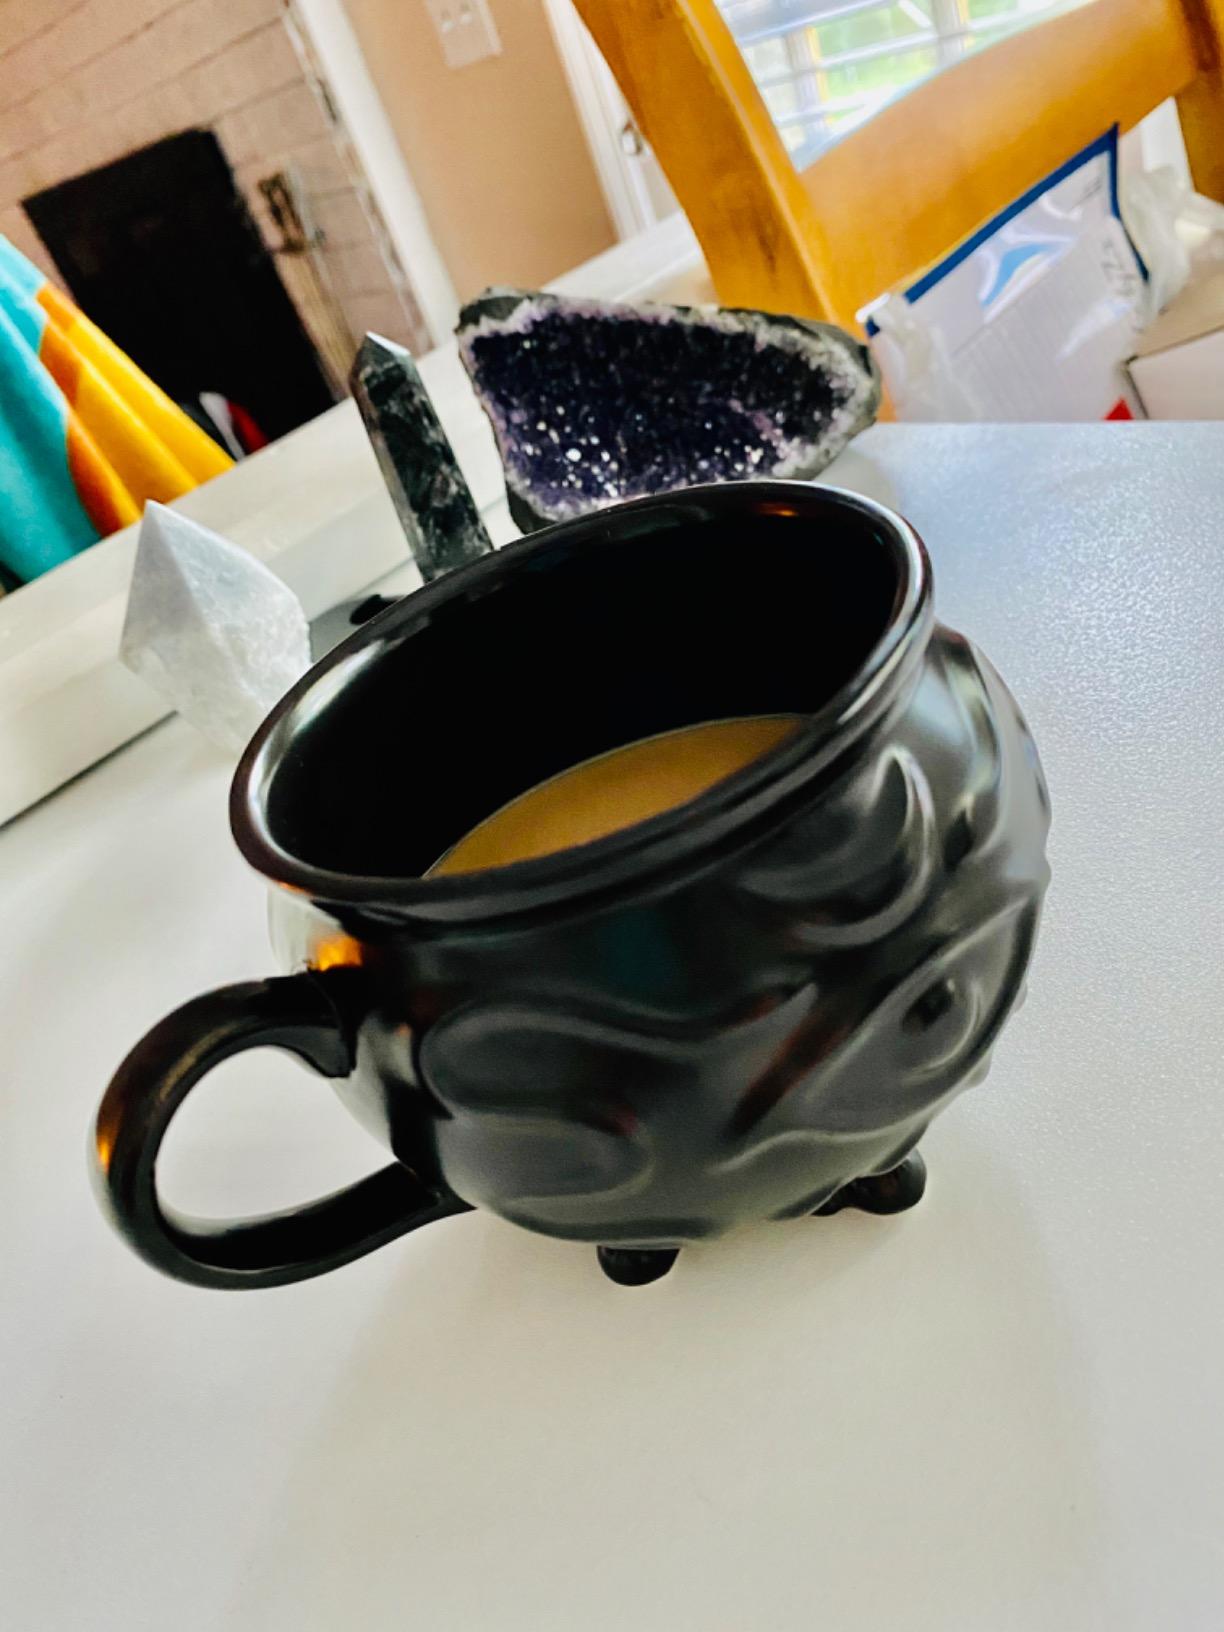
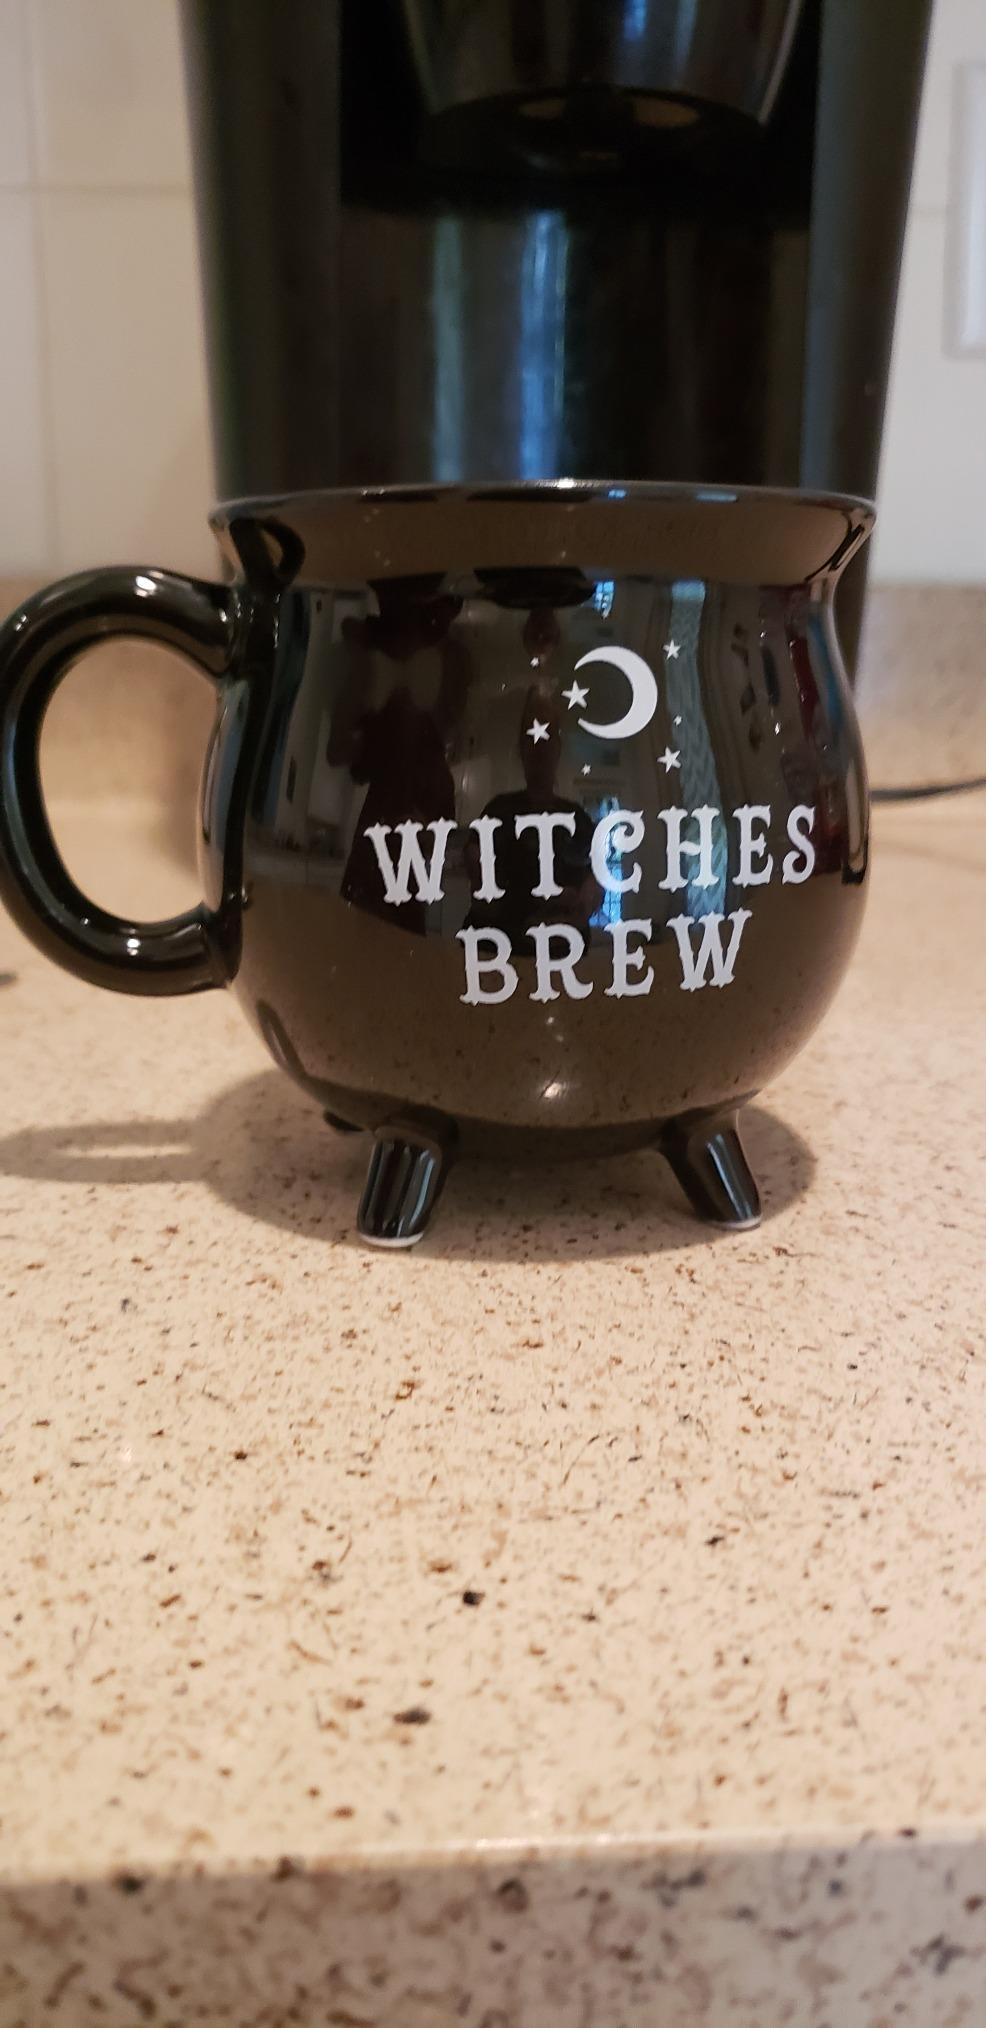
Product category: items_mug
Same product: no